Council Bluffs Rails

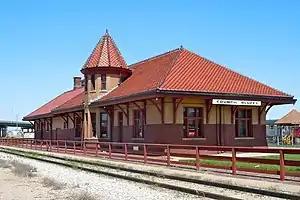
(2011) Railroad Station. Council Bluffs, Iowa

Minor league baseball returned to Council Bluffs during the 1935 season. In May 1935, the nearby Omaha Packers owners could not meet payroll for the Class A level Western League franchise after 35 years of play in the league. In the era, Class A was the highest level of the minor leagues and Omaha was playing with the Cedar Rapids Raiders, Davenport Blue Sox, Des Moines Demons, Keokuk Indians, Rock Island Islanders, Sioux City Cowboys and St. Joseph Saints as fellow league members in the eight–team league, which began play on May 7, 1935. In early June, 1935 the Omaha ownership did not have funds to support travel to an away game against the Rock Island Islanders. On June 7, 1935, the franchise was forfeited back to the Western League as Mrs. E.C. Branconier, the Omaha team owner, had not made player payroll since May 15, 1935. Team manager Joe McDermott was appointed to run the team by the Western League. Branconier had paid the lease for the Vinton Street Park in advance and refused to sell the lease back to the Western League. On June 25, 1935, the franchise relocated and became the Council Bluffs Rails.